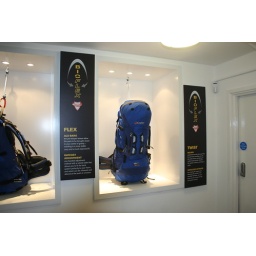
The entrance to the lower floor has a series of product niches in the wall